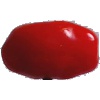
Label: Tomato 2